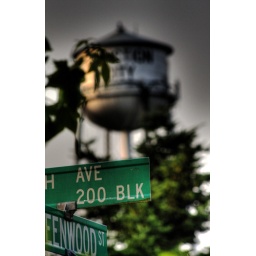
Junction City, Oregon's answer to the Eiffel Tower. The water tower marks life in small town America.